Rob Kupec

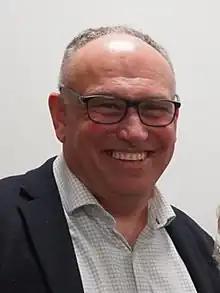

Robert J. Kupec (born November 27, 1968) is a Minnesota politician and member of the Minnesota Senate. A member of the Democratic-Farmer-Labor Party (DFL), he represents Senate District 4, which includes most of Clay and Becker counties. Prior to seeking elected office, he was for a decade the chief meteorologist at KVRR and previously at WDAY-TV.